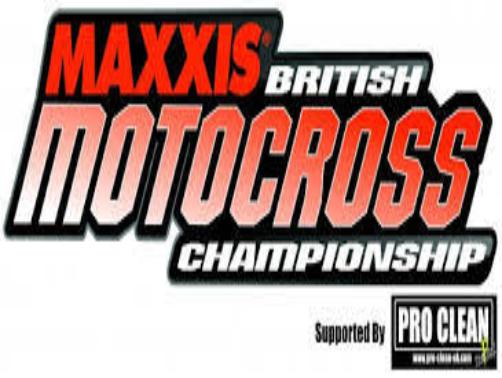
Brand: maxxis
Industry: Transportation